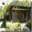
Label: house